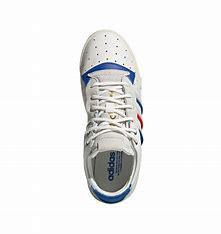
Brand: adidas
Model: Rivalry Rm Skate